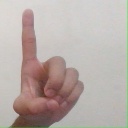
अक्षर: ड